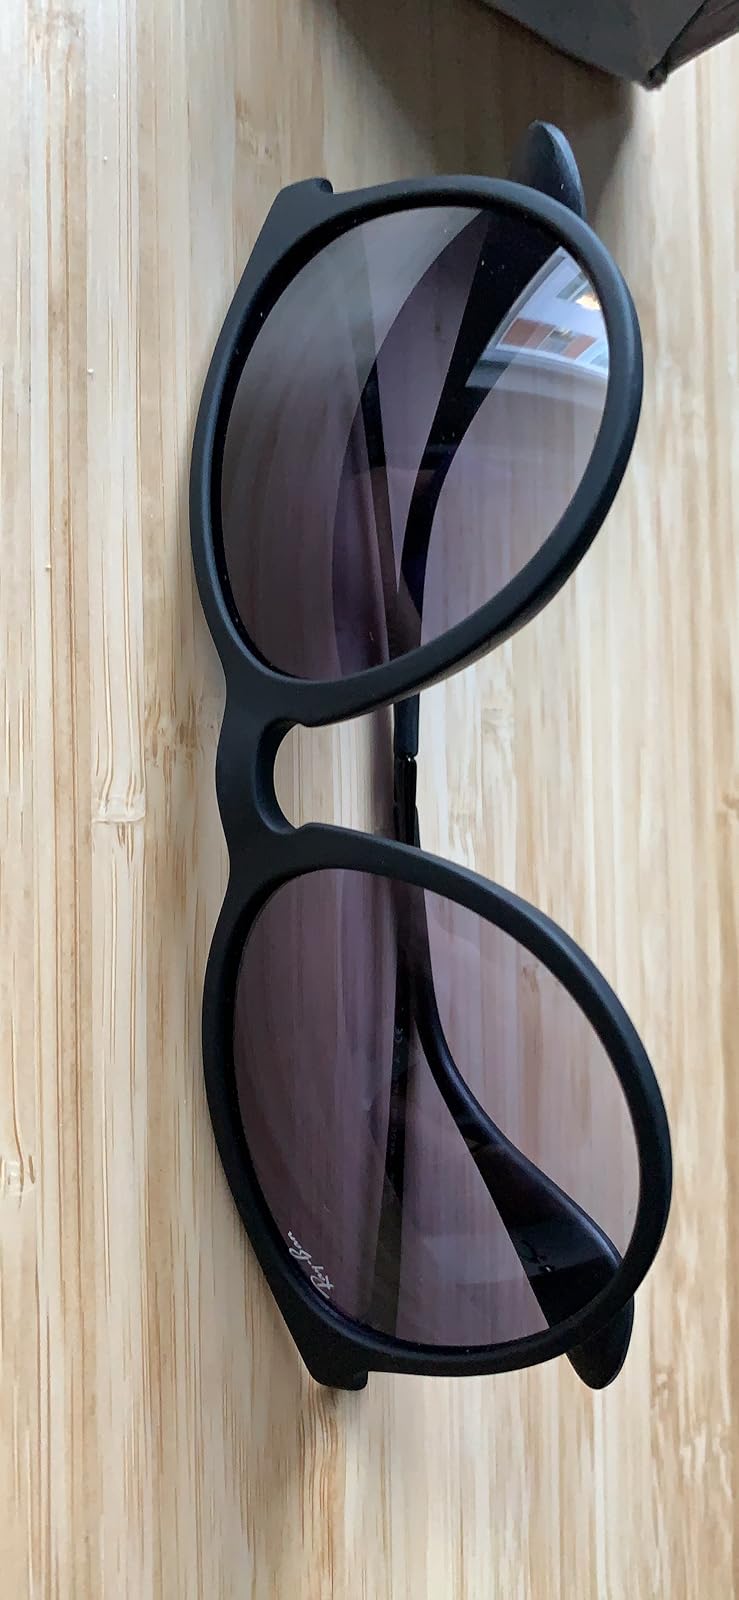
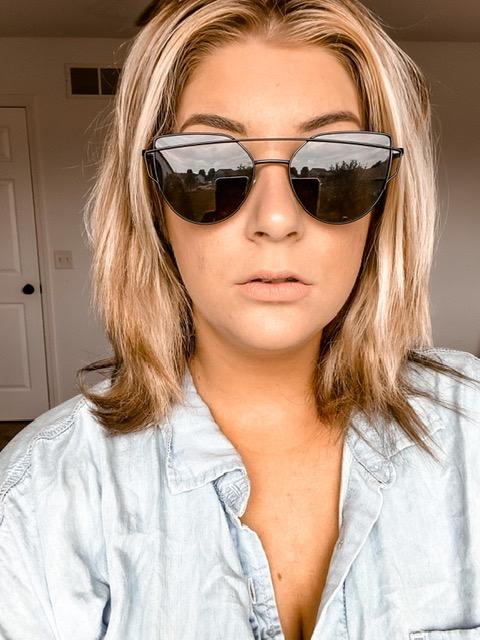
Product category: accessories_sunglasses
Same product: no